Zac Diles

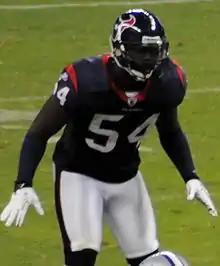
Diles in 2010 with the Houston Texans

Zachary Lee Diles (born June 11, 1985) is an American former professional football linebacker. He was selected by the Houston Texans in the seventh round of the 2007 NFL draft. He played college football at Kansas State.